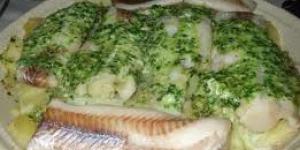
abadejo al horno con verduras